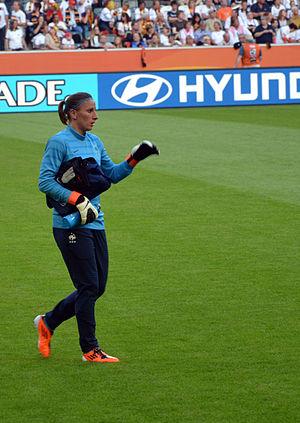
Bérangère Sapowicz, née le 6 février 1983 à Verneuil-sur-Avre, est une footballeuse internationale française évoluant au poste de gardienne de but.